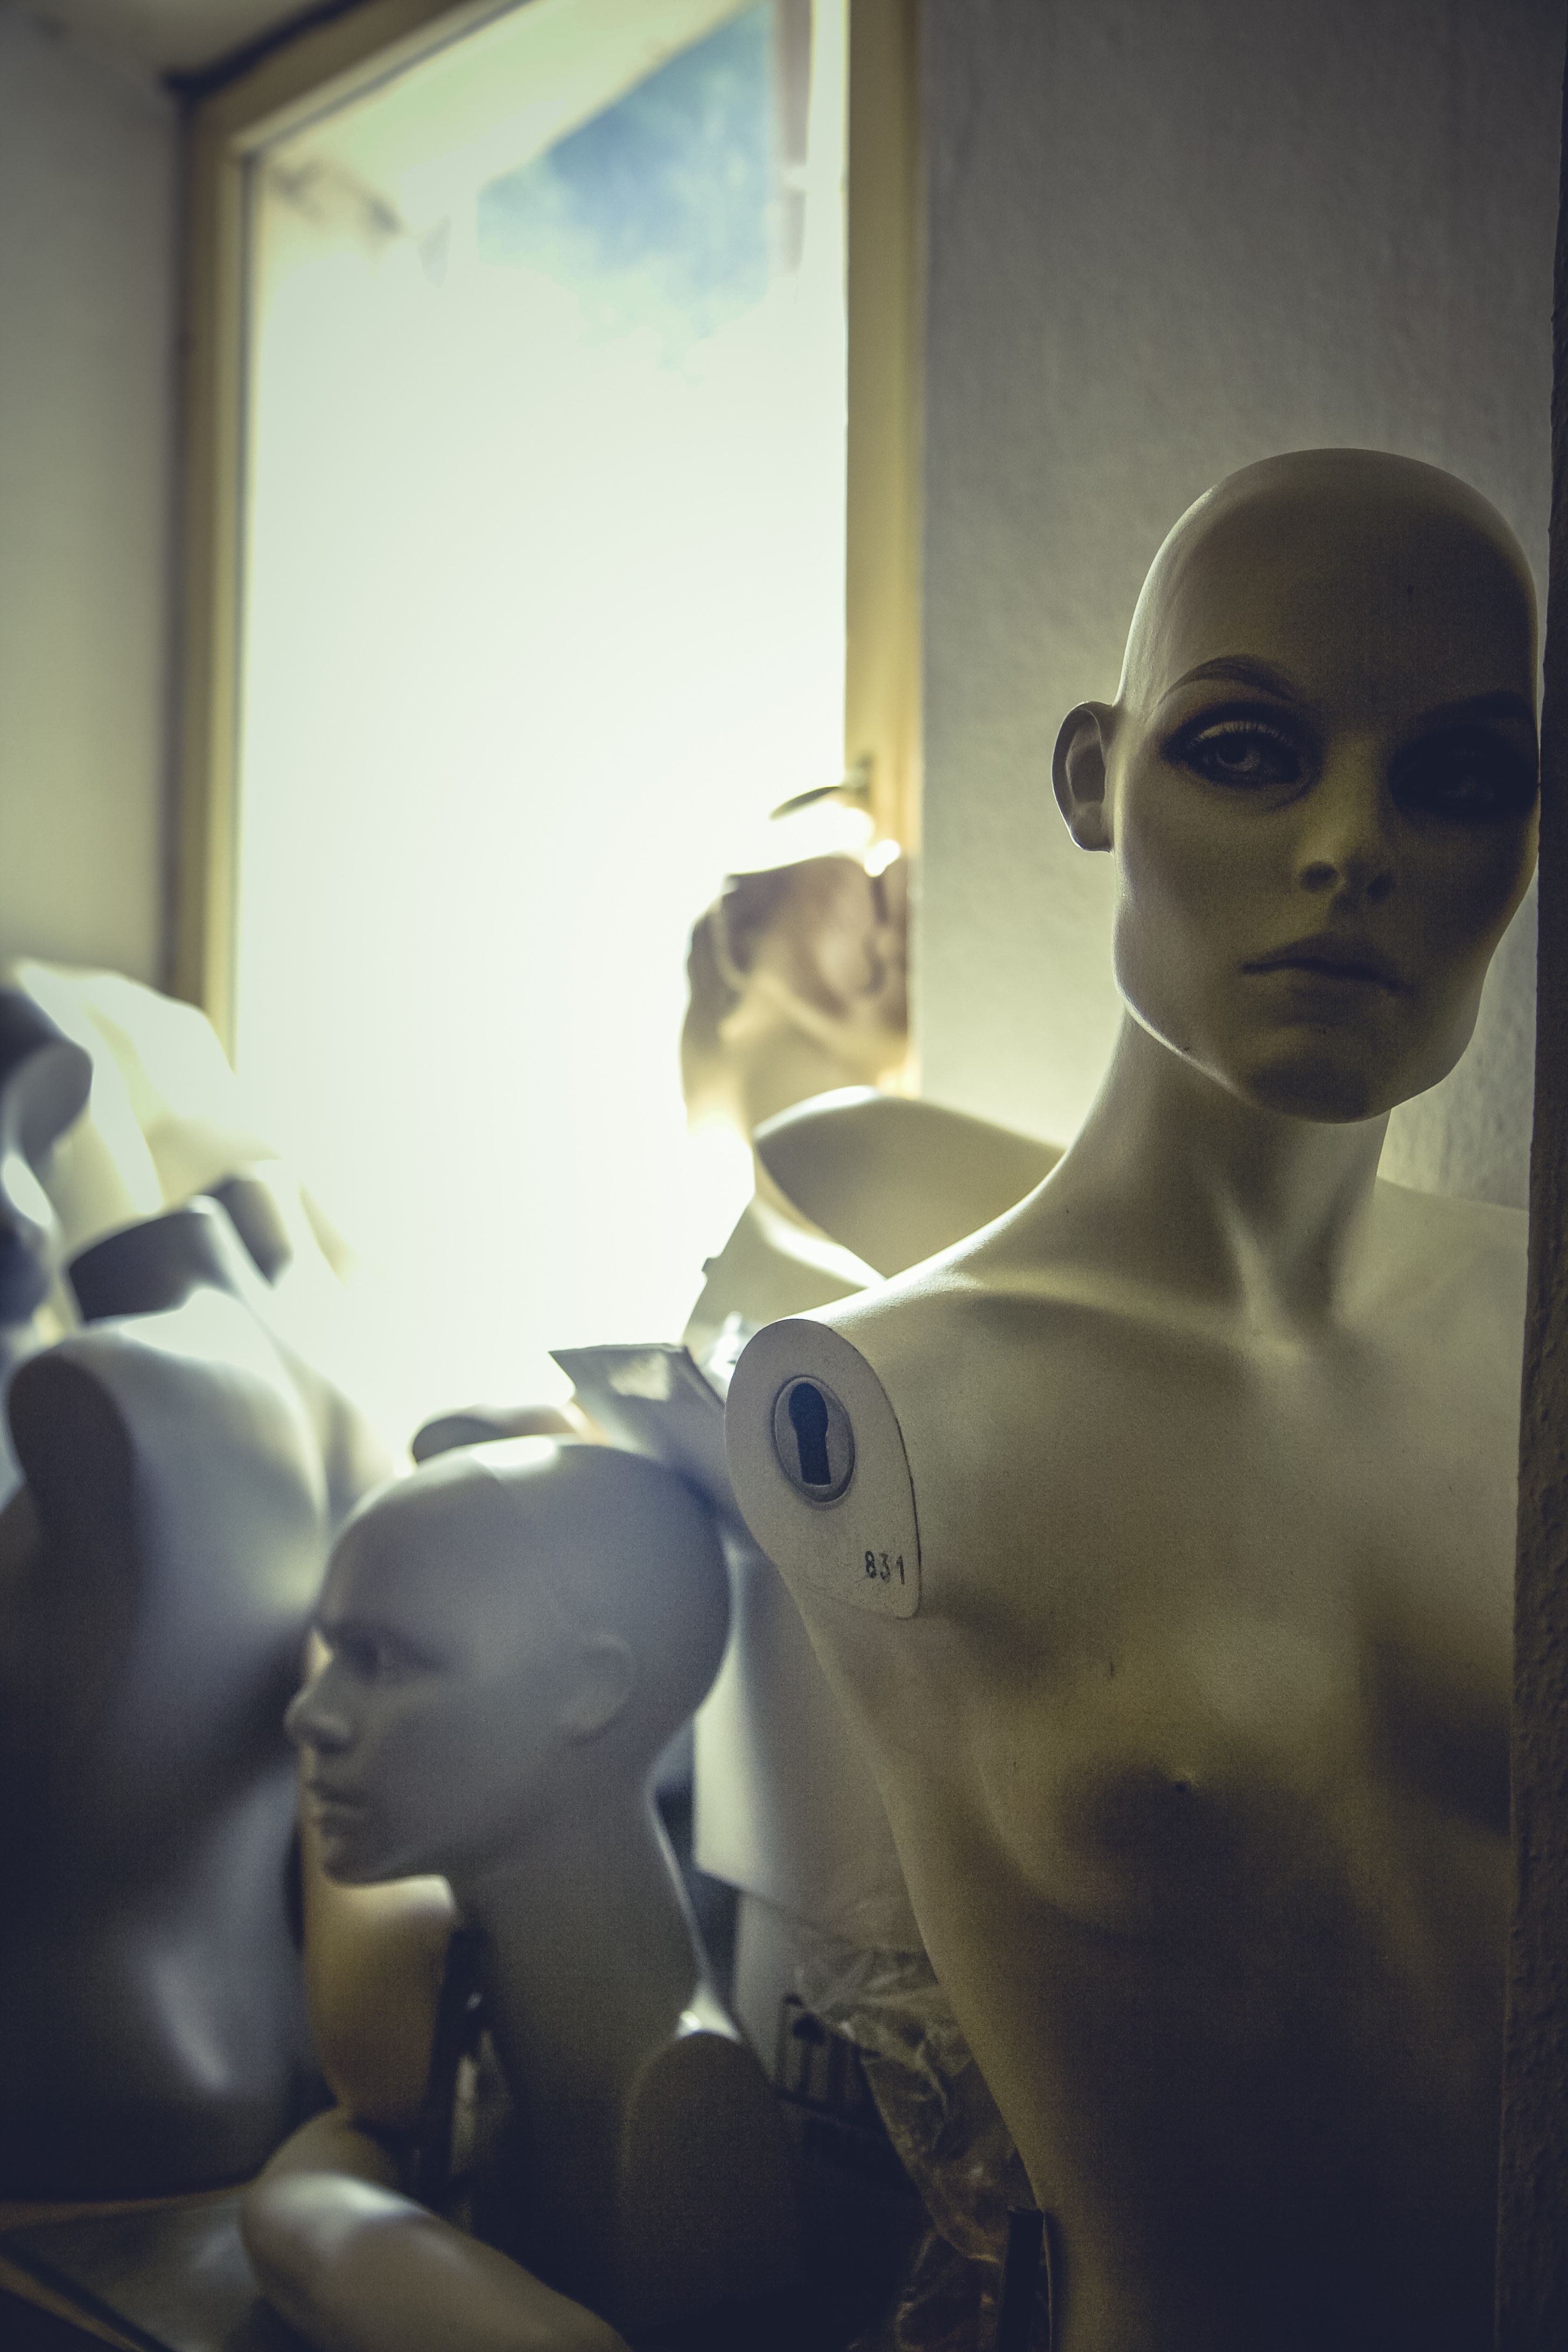
woman, photography, window, decoration, fashion, blue, business, clothing, arm, mannequin, doll, art, eye, glasses, head, photograph, skin, beauty, robot, style, image, heads, mannequins